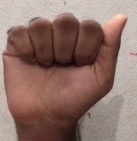
ASL sign: A